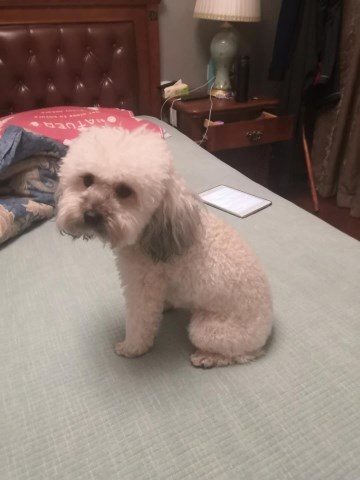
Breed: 7449-n000128-teddy